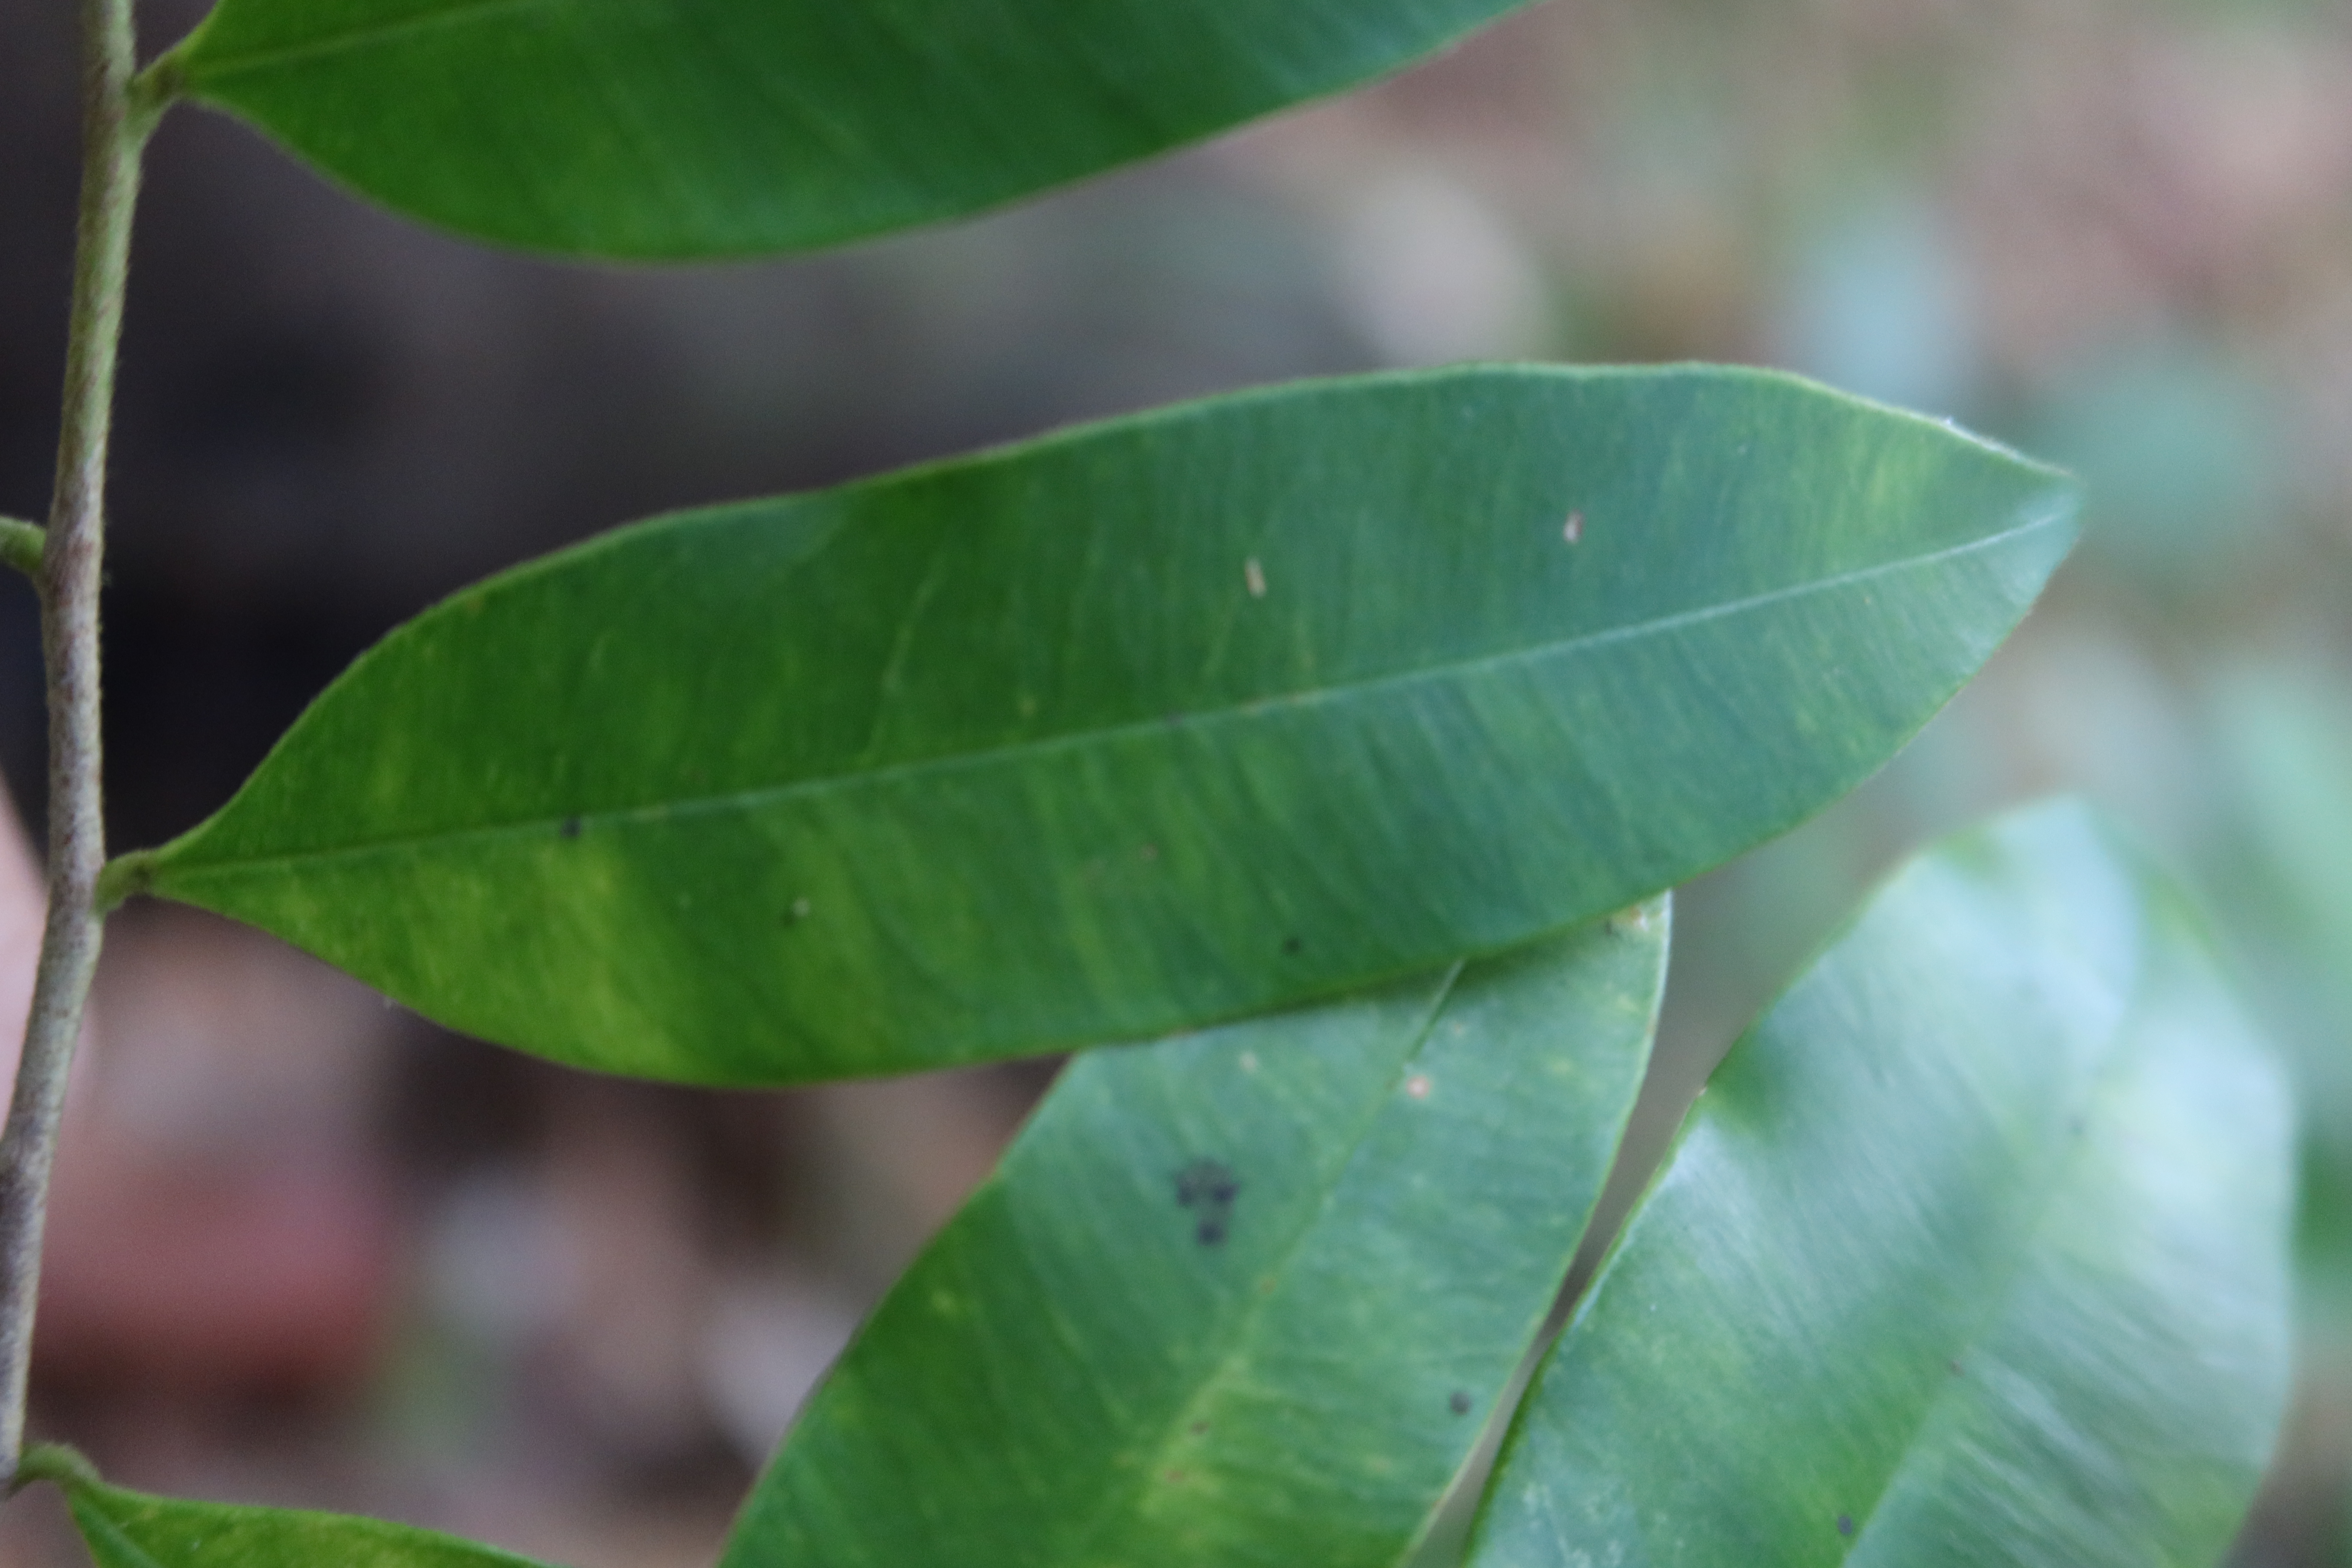
Label: Healthy